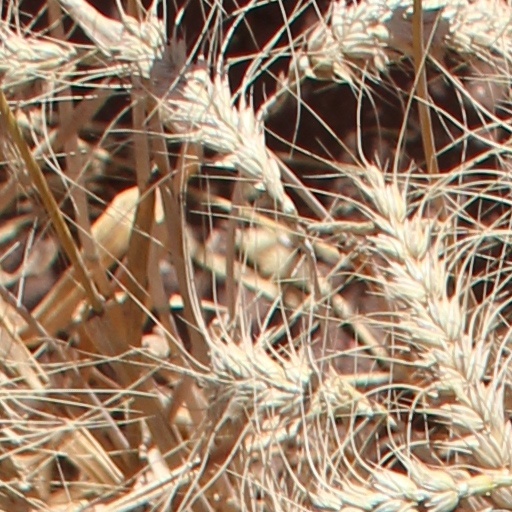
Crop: wheat